Suur Tõll (icebreaker)

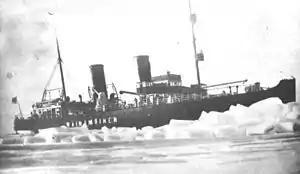
The Finnish icebreaker "Wäinämöinen" after the Civil War.

Shortly after the capture "Wäinämöinen" was used to transport 3,000 German soldiers — Detachment Brandenstein — to Loviisa together with "Tarmo", another Finnish icebreaker. The Germans supplied her with coal and provisions and she spent most of the spring assisting German ships between Helsinki and Tallinn. On 3 June 1918 "Wäinämöinen" was officially handed over to the and became the largest and most powerful icebreaker in the Finnish state-owned fleet. Captain Segersven was replaced by Polish-Estonian Stanislaus Juhnewicz, the ship's original captain who had joined forces with the Finns during the capture after having been promised a government post by Gustaf Wrede, the director of the Board of Navigation.